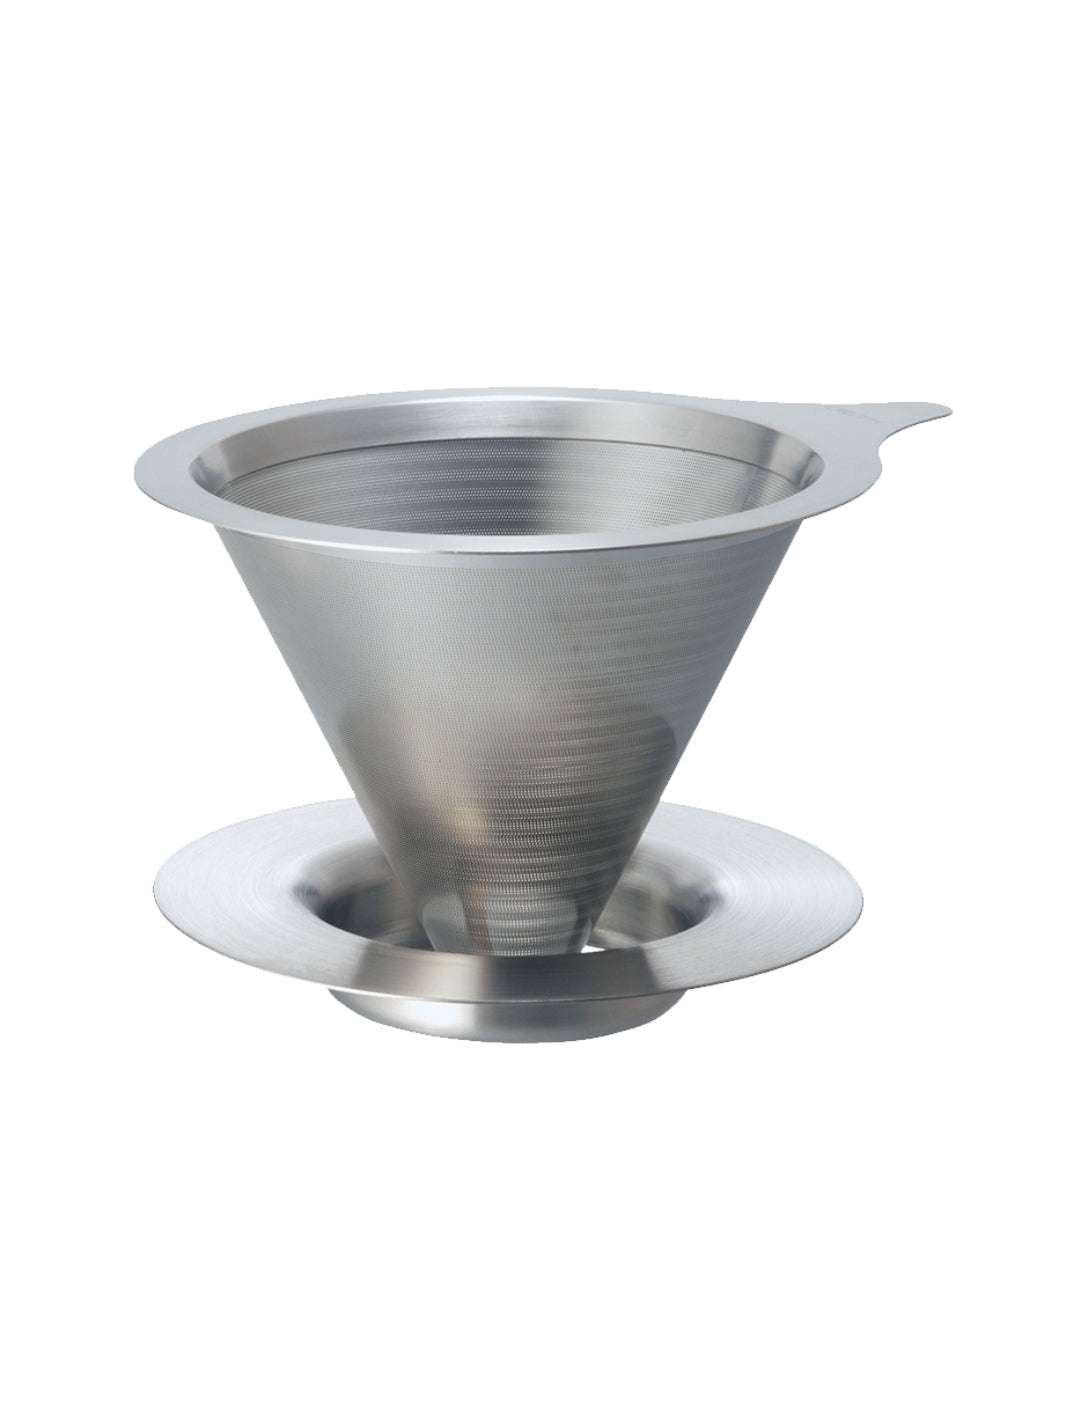
Hario 02 Dual Mesh Filter Dripper
Brand: eight ounce coffee supply
Your pourover coffee brewing experience can always be more like a chemistry experiment. After all, you need to take a scientific approach if you want to get the best from your coffee, so why not brew your coffee in a dripper that would look at home in a lab. This double layered stainless steel mesh dripper, from HARIO, ensures airflow for an even extraction and while you get filtered coffee without all the sediment, you still get plenty of the oils for a full bodied brew. SIZE: W148 x D123 x H96 x ⌀108mm (5.8 x 4.8 x 3.8 x ⌀4.3in) CAPACITY: 480ml (16.2oz) WEIGHT (incl. individual box): Approx. 100g (3.5oz) MATERIAL: Stainless Steel
Category: Home & Garden > Kitchen & Dining > Kitchen Appliance Accessories > Coffee Maker & Espresso Machine Accessories > Coffee Maker & Espresso Machine Replacement Parts > Drippers